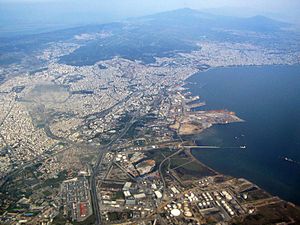
Thessaloniki / Geografi / Geologi
Luftfoto af Thessaloniki taget mod øst.
Thessaloniki er Grækenlands næststørste by og den største by i regionen Centralmakedonien. Byen er også hovedstad i præfekturet Thessaloniki. Thessaloníki kaldes for Selânik på tyrkisk, Salonika eller Salonica (Σαλονίκη, Солун, Solun, סלוניקה). Byens kaldes historisk også “med-hovedstad”, hvilket refererer til, at den i det østromerske kejserrige var hovedstad sammen med Konstantinopel.